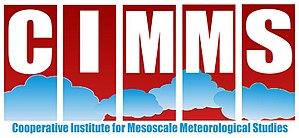
Le Cooperative Institute for Mesoscale Meteorological Studies est une agence conjointe entre le National Oceanic and Atmospheric Administration /Office of Oceanic and Atmospheric Research et l'University of Oklahoma mis sur pied pour partager leurs ressources en recherche de méso-échelle, climat régional et autres sujets connexes. Depuis 2006, ses bureaux sont dans le National Weather Center à Norman